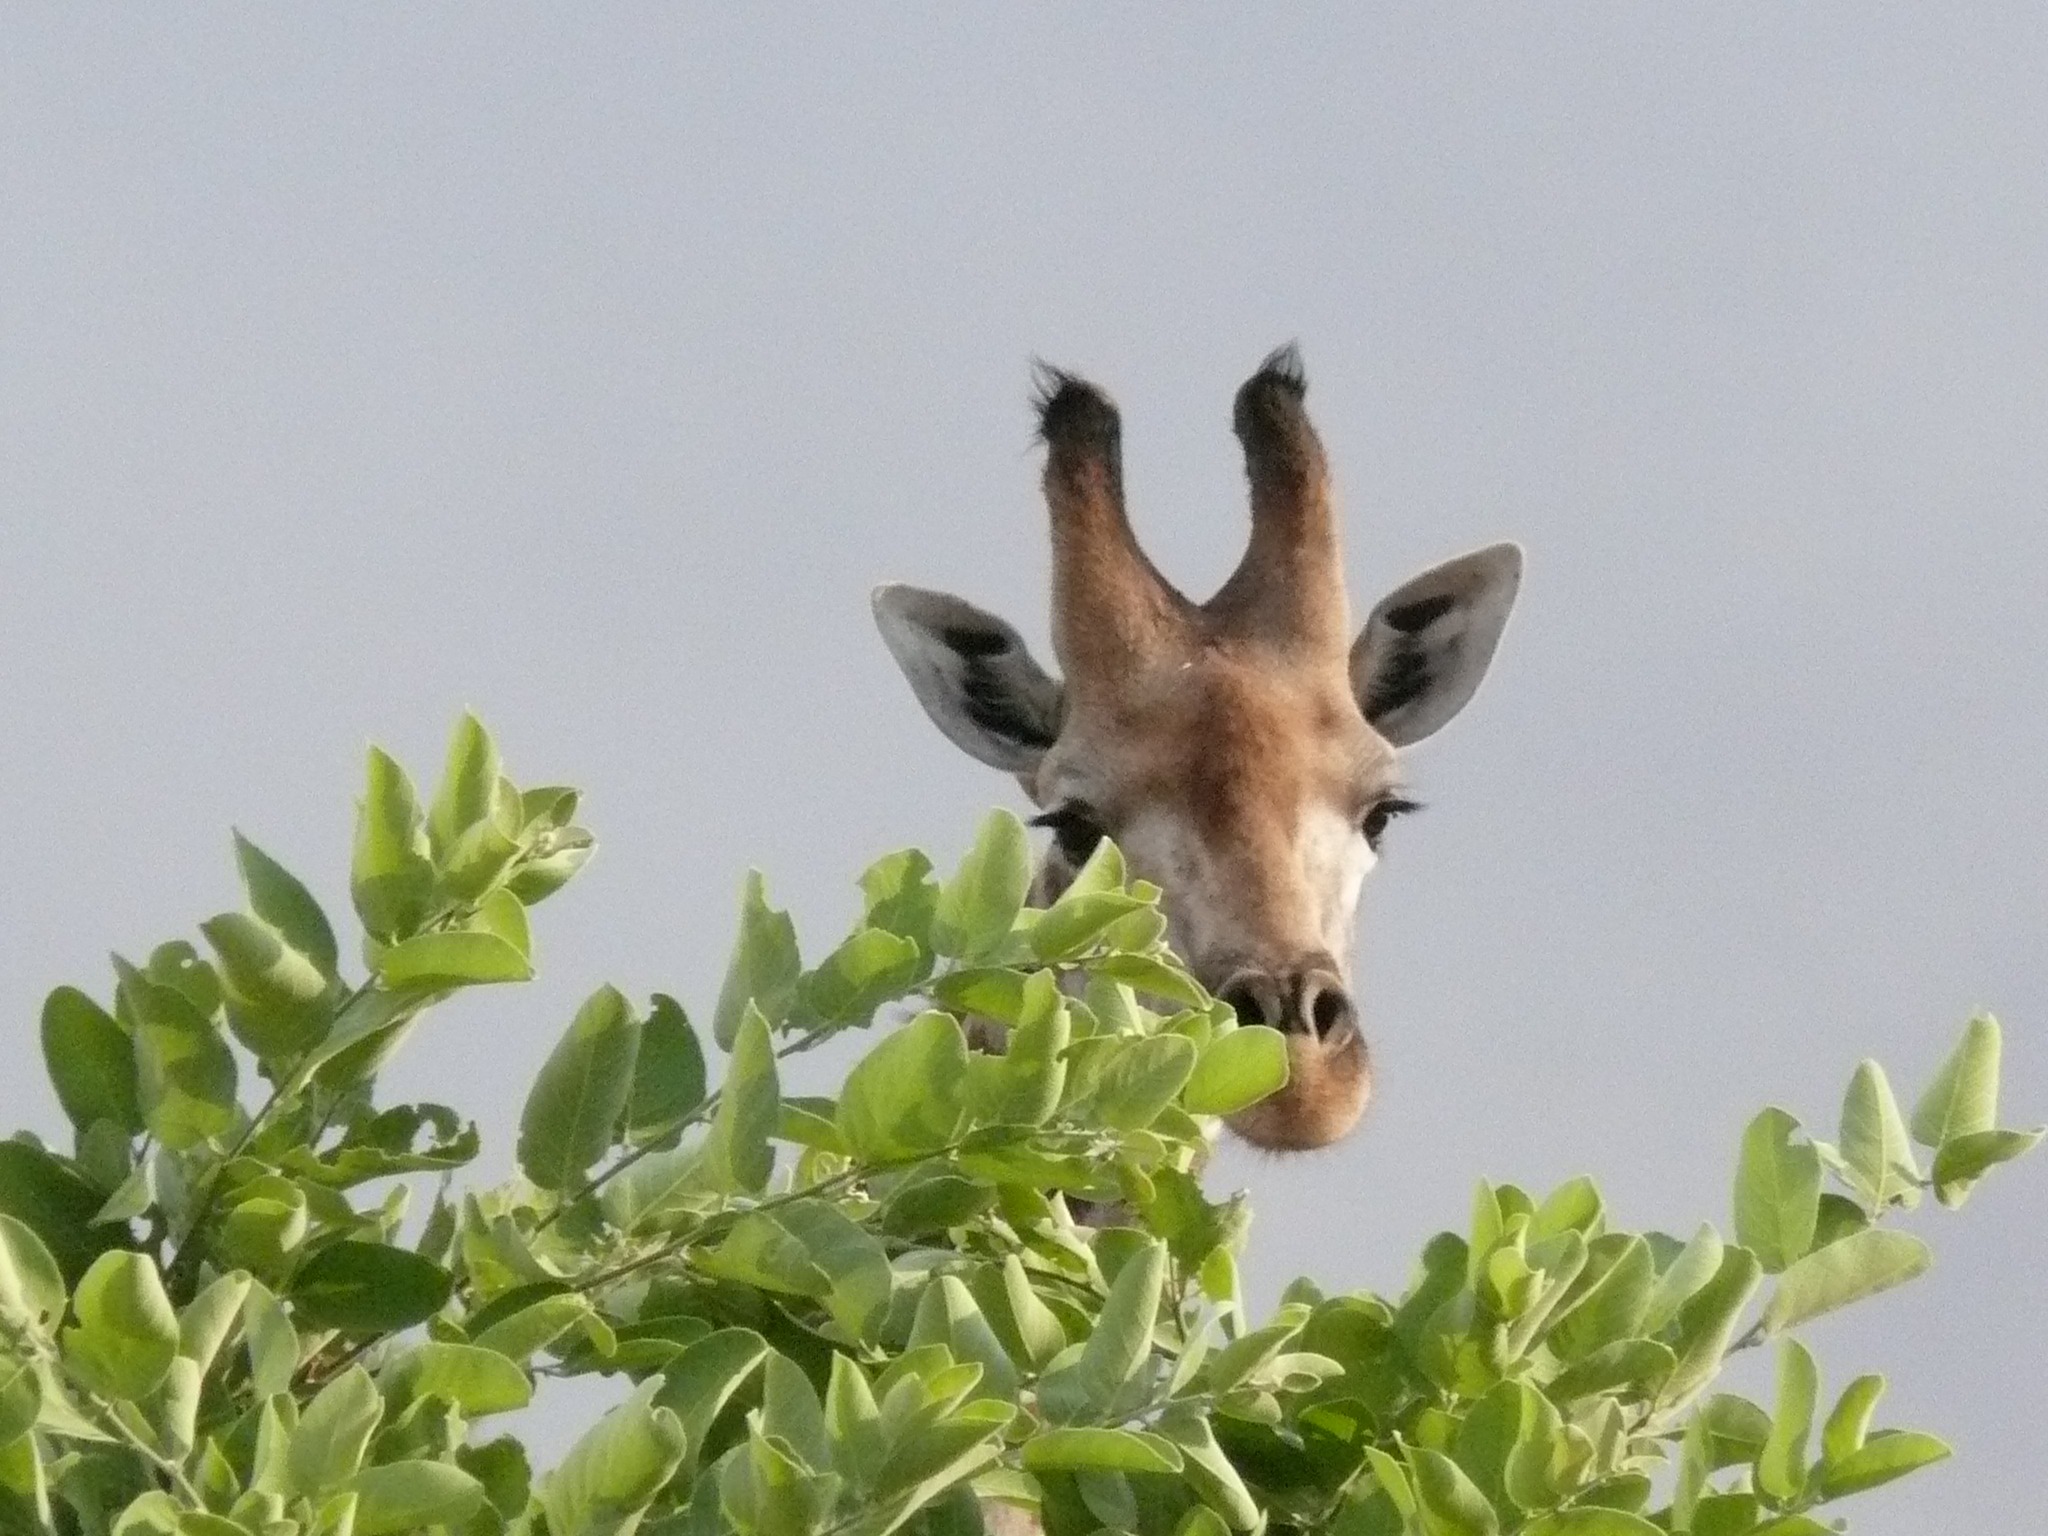
animal, wildlife, wild, africa, mammal, fauna, giraffe, vertebrate, giraffes, botswana, safari, giraffidae, okavango delta